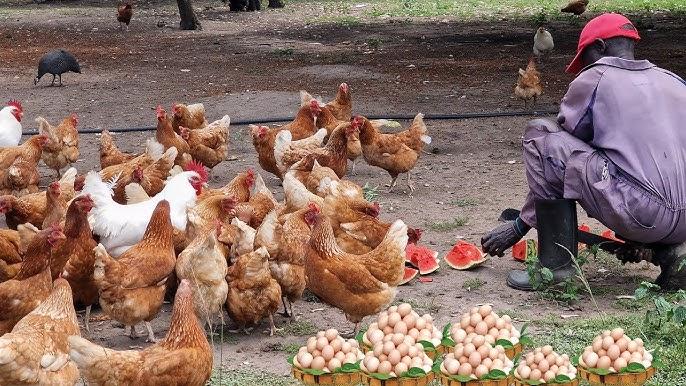
Mtu aliyepiga magoti karibu na kundi la kuku wa kienyeji, waliokusanyika wakila vipande vya tikitimaji. Wengine wanaonekana wakisogea karibu huku mazingira ya nyuma yakiwa ni ardhi yenye tope au vumbi. kati ya kuku hao kuna mkusanyiko wa mayai, jambo ambalo linadokeza eneo hili kuwa uzalishaji wa mazao ya kuku.